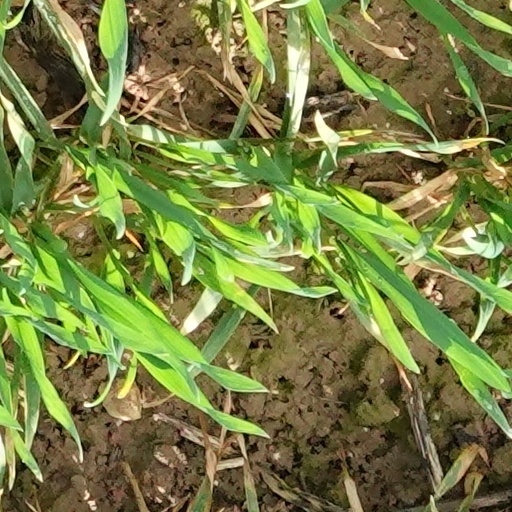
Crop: wheat